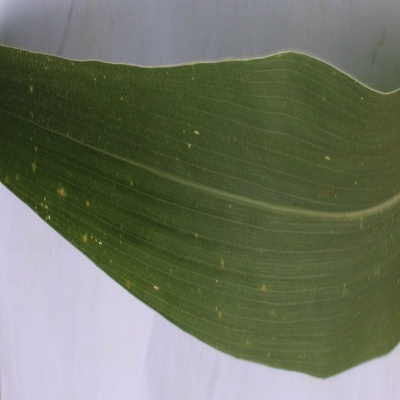
Label: Corn_(Maize)___Leaf_Spot